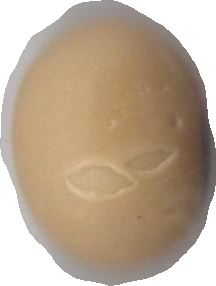
Variety: Anjasmoro